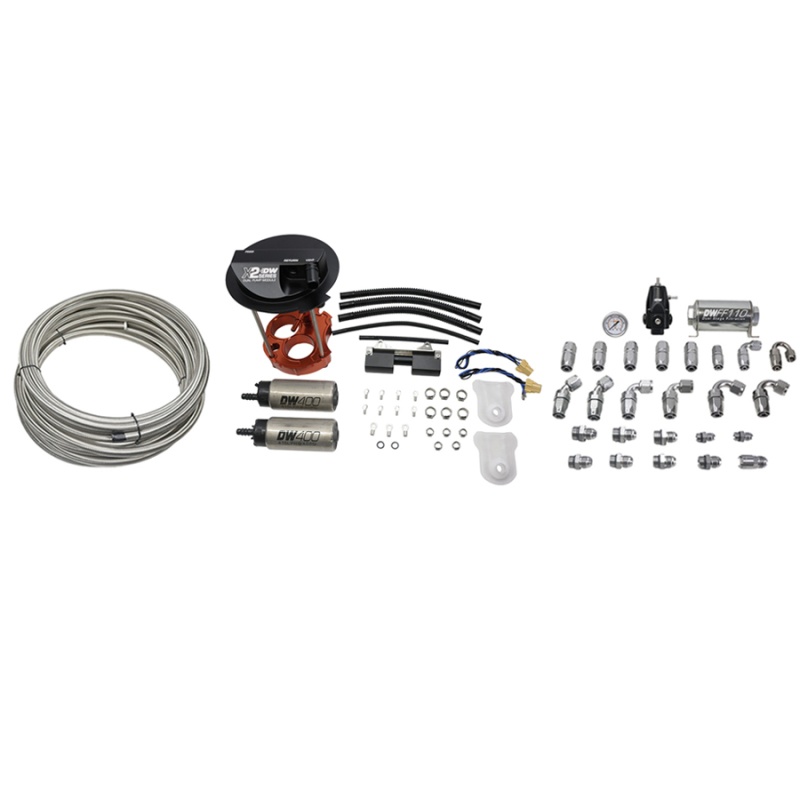
DeatschWerks 16-19 Cadillac CTS-V X2 Series Fuel Pump Module With Dual DW400 and PTFE Return Kit
X2 Series Fuel Pump Module With Dual DW400 Pumps and PTFE Return Plumbing Kit for 2016-19 Cadillac CTS-V, 2016-19 Cadillac ATS-V, 2016-2022 Chevy Camaro SS, 2017-2022 Chevy Camaro ZL1 This Part Fits: Year Make Model Submodel 2016-2019 Cadillac ATS V 2016-2019 Cadillac CTS V 2016-2022 Chevrolet Camaro SS 2017-2022 Chevrolet Camaro ZL1
Brand: DeatschWerks
Category: Vehicles & Parts > Vehicle Parts & Accessories > Motor Vehicle Parts > Motor Vehicle Fuel Systems > Fuel Pumps